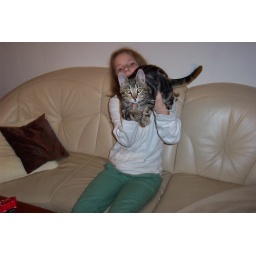
The neighbour's cat in Horst and Eva's house in Birkenwerder.